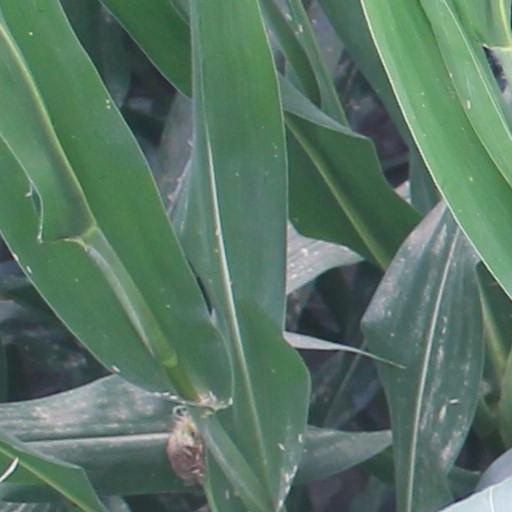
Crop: maize; corn